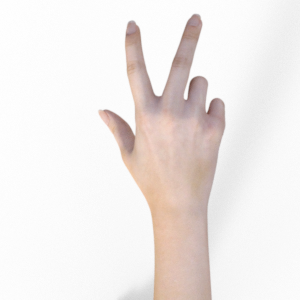
Label: scissors